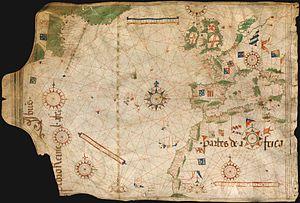
Carte de 1504-1505 du navigateur portugais Pedro Reinel montrant à gauche la côte est de Terre-Neuve, avec la première rose des vents pointant le nord.
Pedro Reinel est un cartographe portugais, né à la fin du XVᵉ siècle et mort en 1542 environ.
L’astrolabe nautique est un ancien instrument de navigation servant principalement à faire le point, soit déterminer la latitude.
La carte de Pedro Reinel, également connue sous le nom de Kunstmann I, a été dessinée par le navigateur portugais Pedro Reinel en 1504 ou 1505 ; elle décrit l'ouest de la mer Méditerranée, l'océan Atlantique, et les territoires limitrophes, dont le Nouveau Monde.